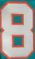
Number: 8